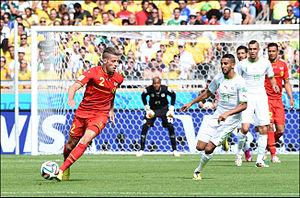
La Liste des matchs de l'équipe d'Algérie de football par adversaire présente les matchs officiels de l'équipe d'Algérie de football par adversaire rencontré depuis sa création en 1963. Lorsqu'une rivalité footballistique particulière existe entre l'équipe d'Algérie et une autre sélection nationale, une page spécifique est parfois proposée.
Tobias Alderweireld, plus connu sous le nom de Toby Alderweireld, né le 2 mars 1989 à Wilrijk en Belgique, est un footballeur international belge. Il évolue actuellement à Tottenham Hotspur comme défenseur, où il est engagé jusqu'en 2023.
L'équipe d'Algérie de football est l'équipe nationale qui représente l'Algérie dans les compétitions internationales masculines de football, sous l'égide de la Fédération algérienne de football. Elle a pour surnom Les Fennecs et pour mascotte un fennec, petit renard des sables aux sens aiguisés très répandu en Algérie.